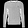
Label: Pullover